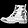
Label: Ankle boot